Bradford Odeon

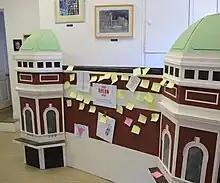
Model of part of the New Victoria / Gaumont building at an exhibition in 2012

Since 2000, asbestos has been removed from the former New Victoria / Gaumont building but it has remained unused. In 2003 the regional development agency Yorkshire Forward bought it for £3 million and proposed to redevelop the site. Public opposition quickly formed the Bradford Odeon Rescue Group (BORG), whose campaign included a "Hug the Odeon" event in July 2007 in which an estimated 1,000 people encircled the building in a human chain. BORG's supporters include Richard Attenborough, George Clarke and Jonathan Foyle.